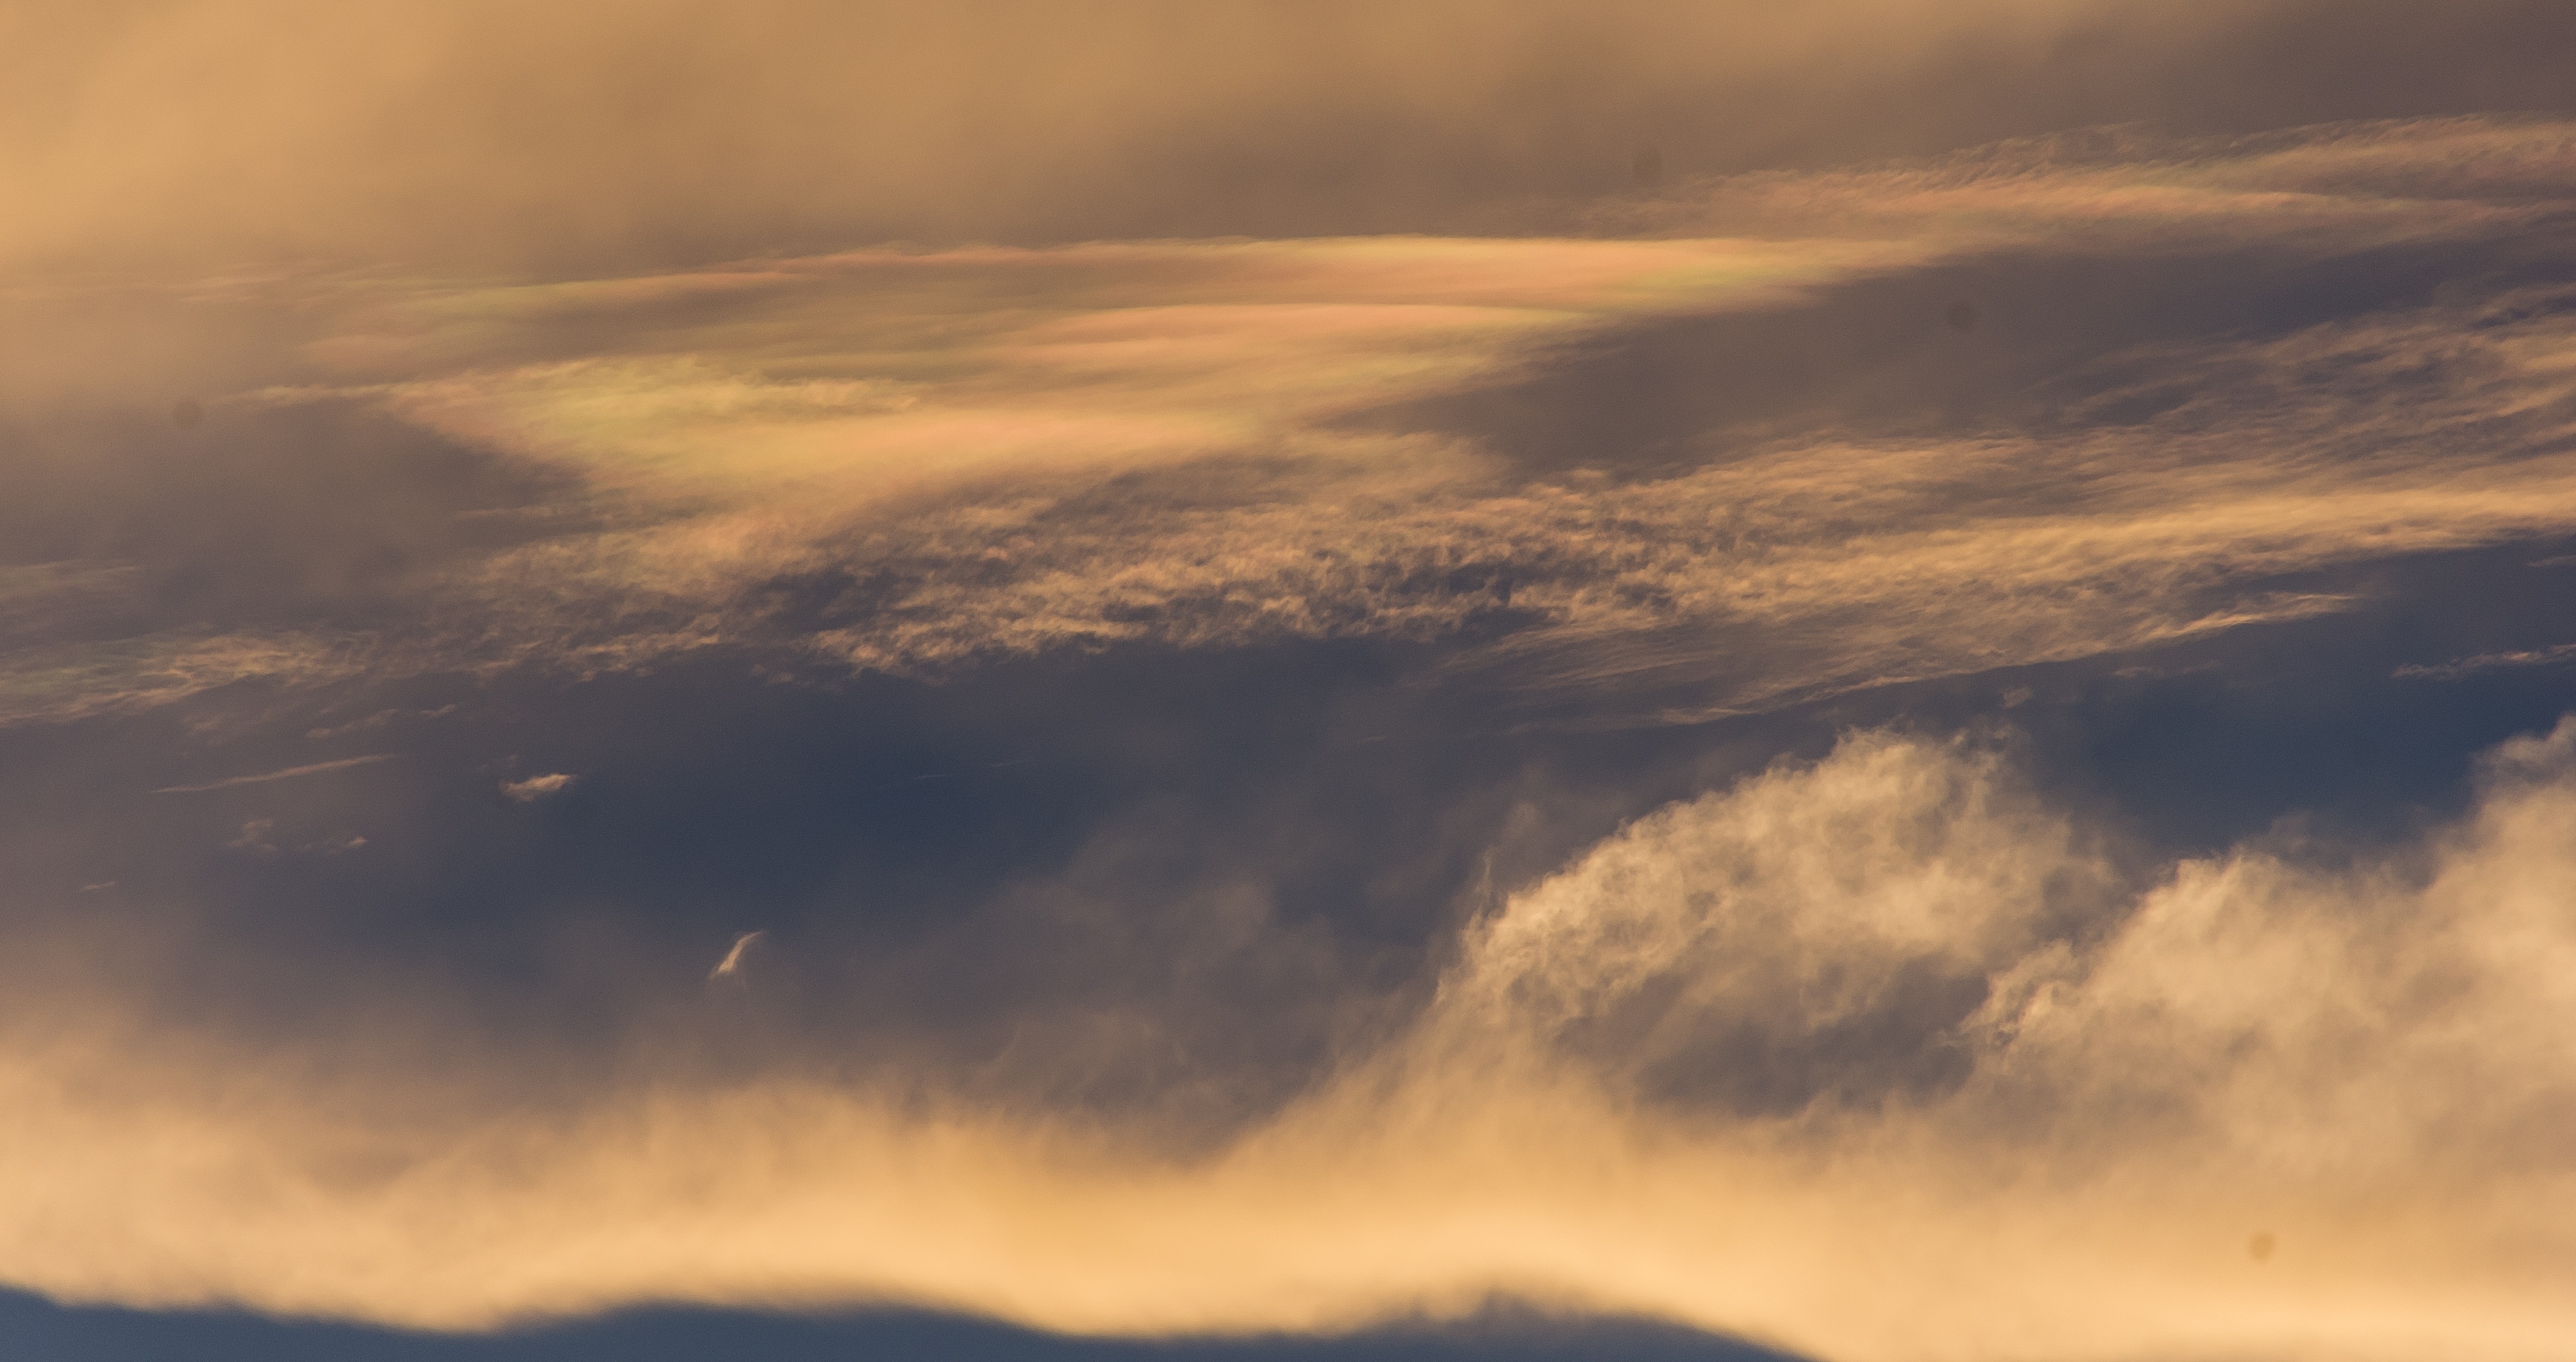
sea, horizon, cloud, sky, sun, sunrise, sunset, sunlight, morning, wave, dawn, atmosphere, dusk, evening, reflection, weather, cumulus, grey, clouds, pastel, afterglow, meteorological phenomenon, atmospheric phenomenon, atmosphere of earth